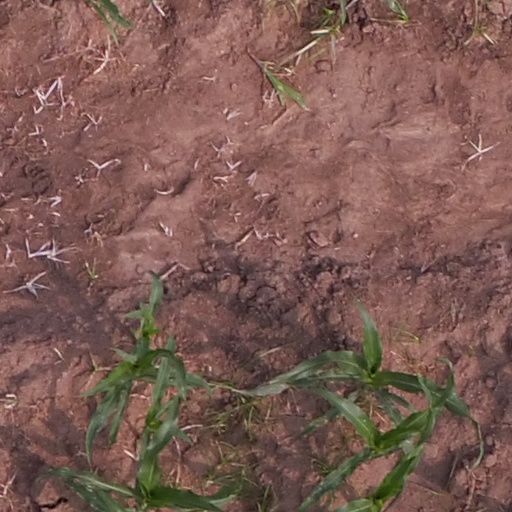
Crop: maize; corn